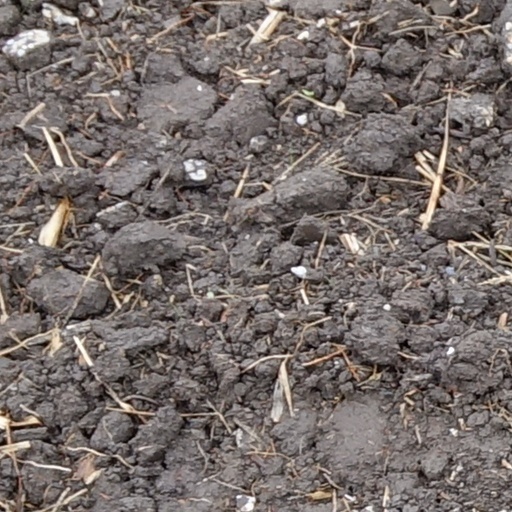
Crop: wheat